United Farm Workers

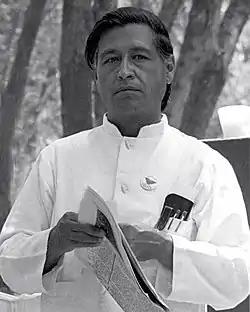
César Chávez speaking at the Delano UFW−United Farm Workers rally in Delano, California, June 1972.

In 1952, César Chávez met Fred Ross, who was a community organizer working on behalf of the Community Service Organization. During Chávez's participation in the Community Service Organization, Fred Ross trained César Chávez in the grassroots, door-to-door, house meeting tactic of organization, a tactic crucial to the UFW's recruiting methods. The house meeting tactic successfully established a broad base of local Community Service Organization chapters during Ross's era, and Chávez used this technique to extend the UFW's reach as well as to find up and coming organizers. During the 1950s, Chávez and Ross developed 22 new Community Service Organization chapters in the Mexican-American neighborhoods of San Jose.